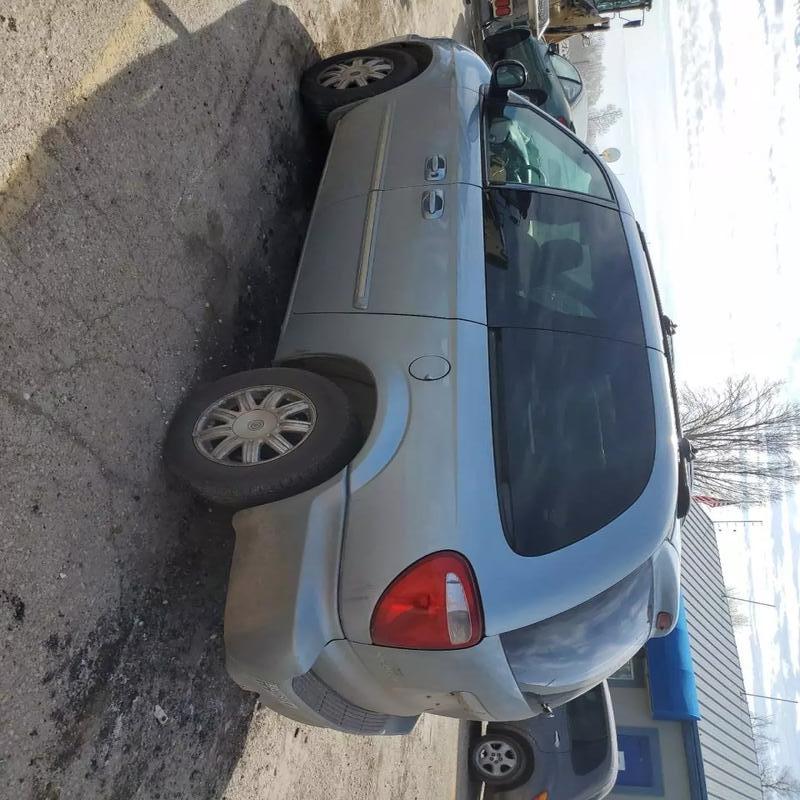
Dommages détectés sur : pare-choc arrière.
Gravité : mineur